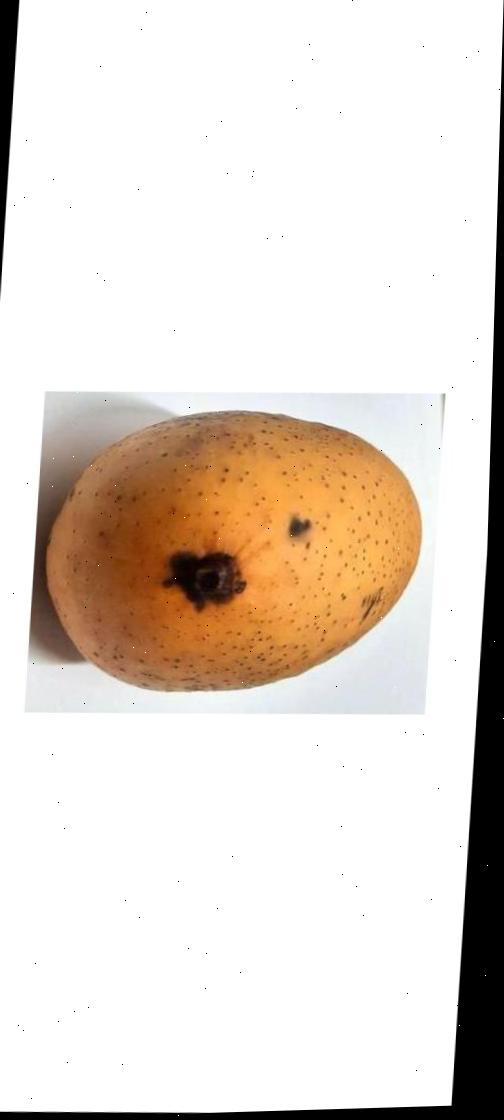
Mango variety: Ashshina Classic